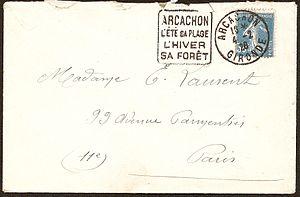
Lettre affranchie avec un timbre de 35 centimes bleu au type Semeuse et oblitérée à Arcachon le 4 février 1926 avec une machine Daguin. Agrandissement du timbre et de l'oblitération
La machine Daguin est une des premières machines à oblitérer mécaniquement le courrier, utilisée par les postes françaises. Elle est inventée par Eugène Daguin. Sa mise en service officielle a lieu en juin 1884 à Paris. Elle a un rendement de 3 000 lettres par heure.